Ion rapid transit

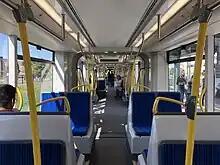
Interior of Ion vehicle 506

Production of the new vehicles was expected to begin in 2015 with the first to be delivered no later than August 2016 and all vehicles were to be received by the end of 2016. On April 13, 2016, it was reported that Bombardier had informed the transit authority that delivery of the vehicles would be delayed.